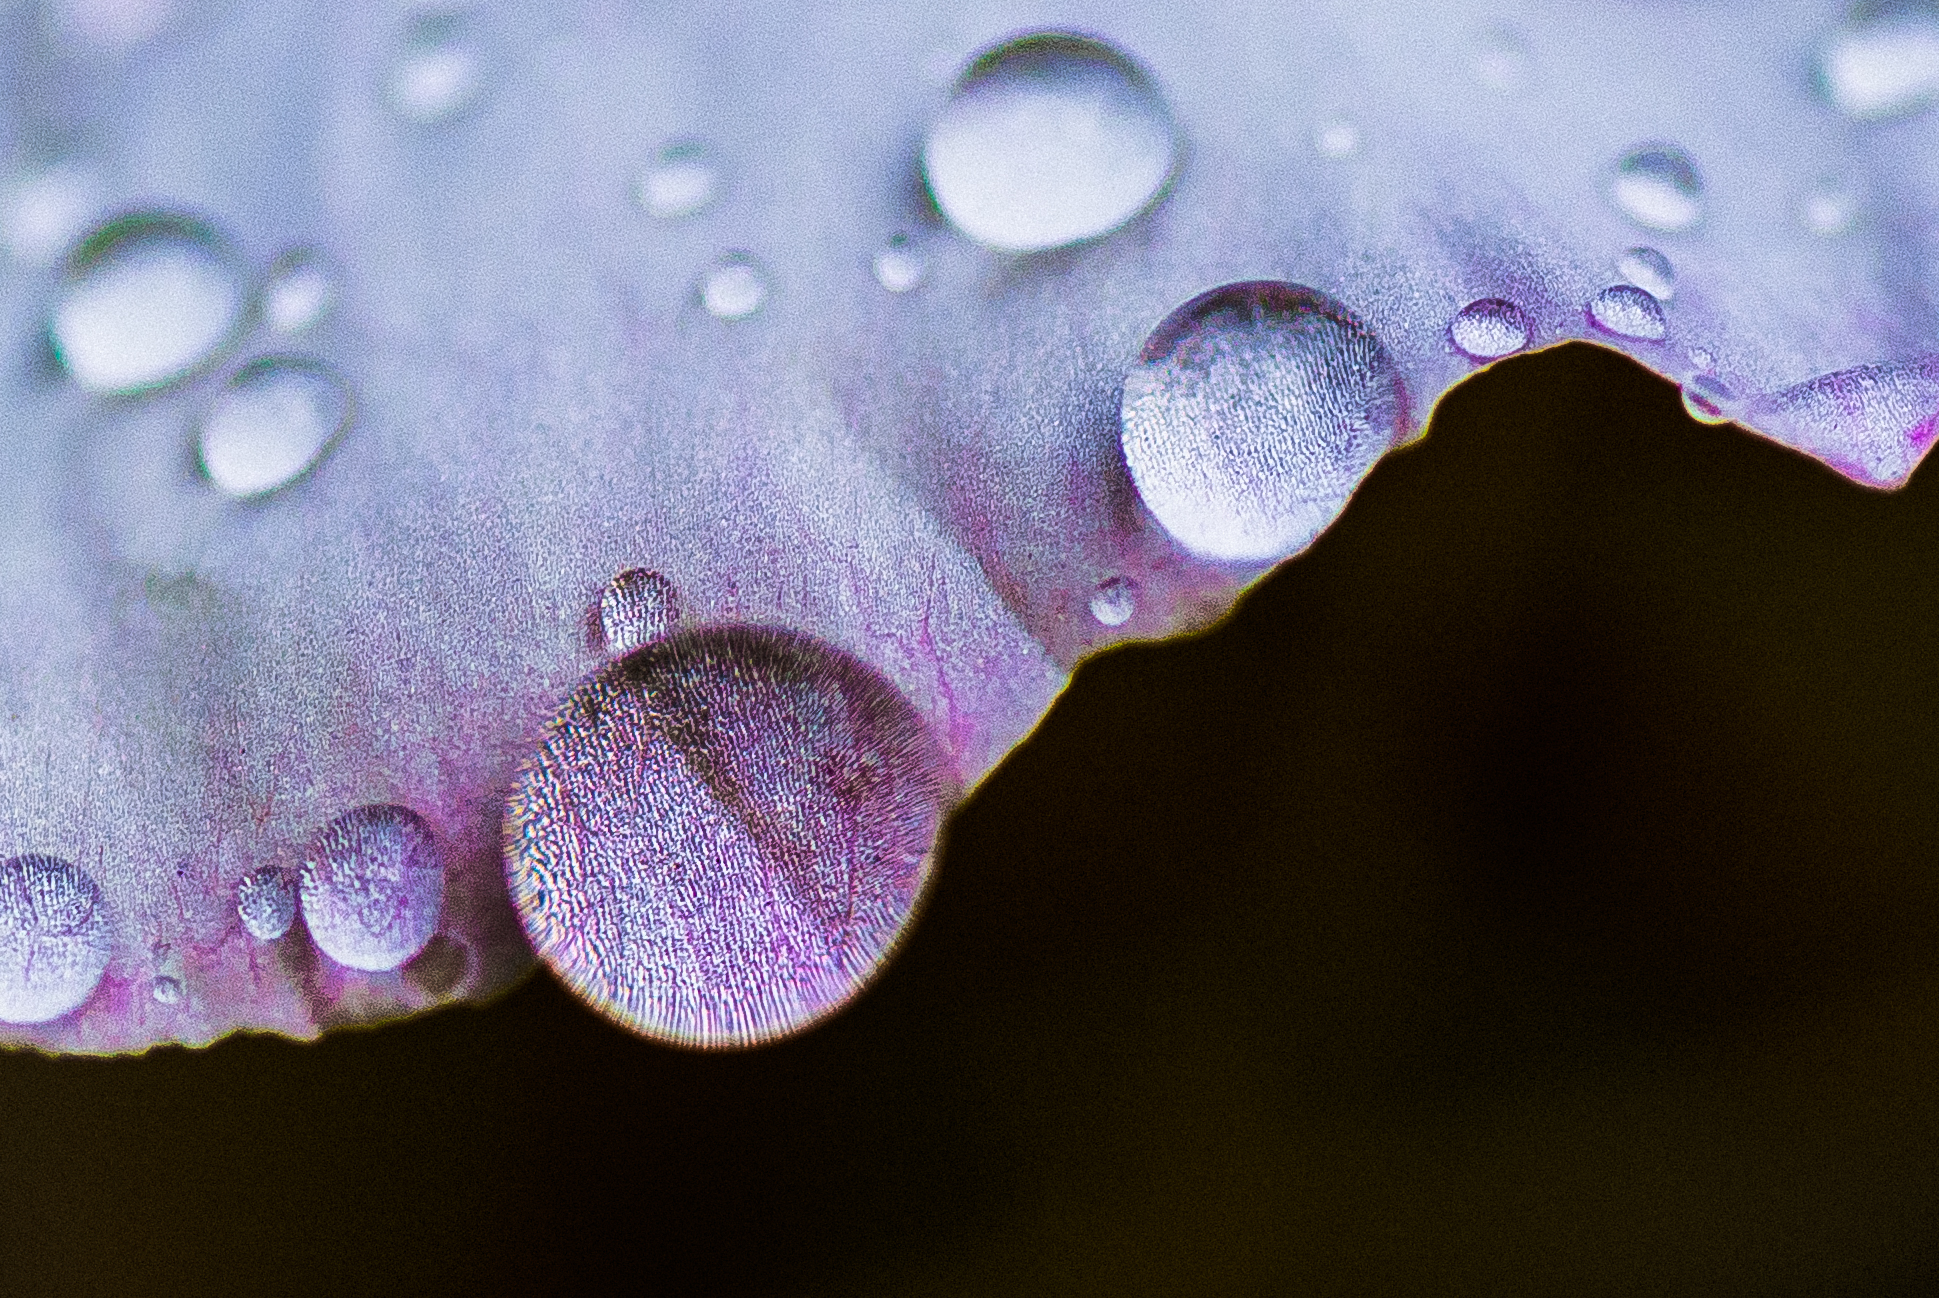
water, branch, drop, dew, plant, photography, leaf, flower, purple, petal, macro, japan, flora, close up, veins, waterdroplets, yokohama, 272e, flowercloseup, dslra200, tamron90mmf28, moisture, macro photography, waterlens, plant stem